Palestine–United States relations

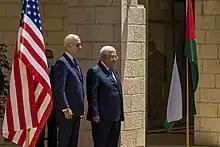
Joe Biden and Mahmoud Abbas at the Palestinian Presidential Palace in Bethlehem on 15 July 2022

Political relations between Palestine and the United States have been complex and strained since the 1960s. While the U.S. does not recognize the State of Palestine, it recognizes the Palestine Liberation Organization (PLO) as the legitimate representative entity for the Palestinian people; following the Oslo Accords, it recognized the Palestinian National Authority as the legitimate Palestinian government of the Palestinian territories.